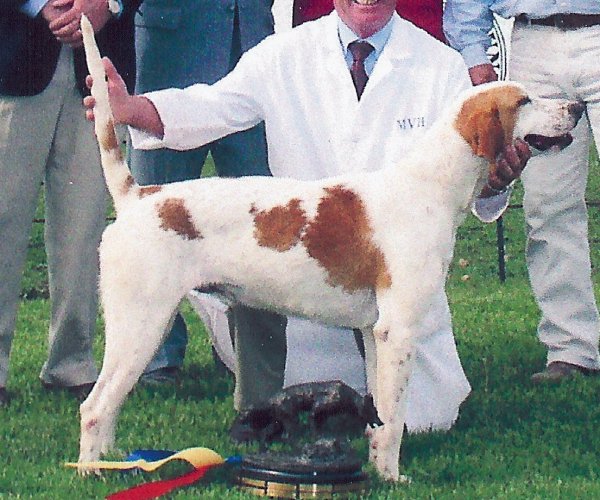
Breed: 223-n000074-English_foxhound